Occupy Canada

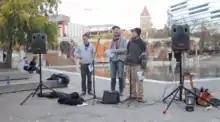
Three Occupy Calgary participants prepare to read their manifesto on Oct. 22, 2011.

On October 6, 2011, an opinions story in support of an occupation of Calgary appears in the Gauntlet newspaper, sparking local interest in the Occupy movement.